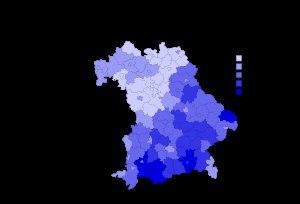
Le Parti bavarois ou Parti de la Bavière est un parti politique séparatiste bavarois créé en octobre 1946. Le but principal du BP est une république de Bavière indépendante de la République fédérale d’Allemagne. Il exige aussi un droit de cogestion plus fort au niveau européen et international.